Kafi Benz

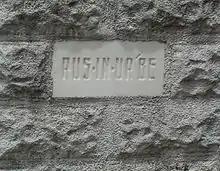
"Rus-in-Ur'be" – marble plaque inset into a column of the main entrance, one of three original gateways to the property; roughly, it may be translated as, "country in the city"

In 2002, Benz also led Friends of Seagate Inc. in its commitment as the nonprofit environmental entity to hold land in a partnership with the Sarasota municipal government as the eligible local governmental entity, applying for a state grant for funding through the "Florida Forever Program", (Florida's premier conservation and recreation lands acquisition program) amounting to $1,505,625 for acquisition of "Rus in Ur'be", a large land parcel in the center of the Indian Beach Sapphire Shores neighborhood, as a neighborhood park. The parcel includes more than and contained a great deal of wooded and undeveloped land, wetlands, a tennis court, and a Sarasota School of Architecture structure that served as a private clubhouse or recreational lounge for a bay front home opposite it on Bay Shore Road that had been sold separately from the house and held for a long time by a developer. The clubhouse was roofed with glazed blue Japanese ceramic tiles, used pecky cypress timbers for framing, and had expansive glass partitions along the western elevation, facing the tennis courts. The project retained its status among those not able to be included for state funding in that cycle, but was sold for private development before the next cycle began. The structure was demolished and the tennis courts destroyed, plats for development with single family homes were surveyed, and a private road paved through the parcel, but no structures were built prior to the downturn of the real estate market as the speculation boom of the 1990s and 2000s collapsed. Several development projects have been proposed for the parcel. The property remained undeveloped through the next decade and often was identified as a likely location for a neighborhood park as other efforts continued. In 2014 the property was acquired out of foreclosure and became destined for residential development.